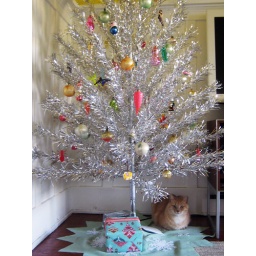
Found a furry gift under the tree this morning